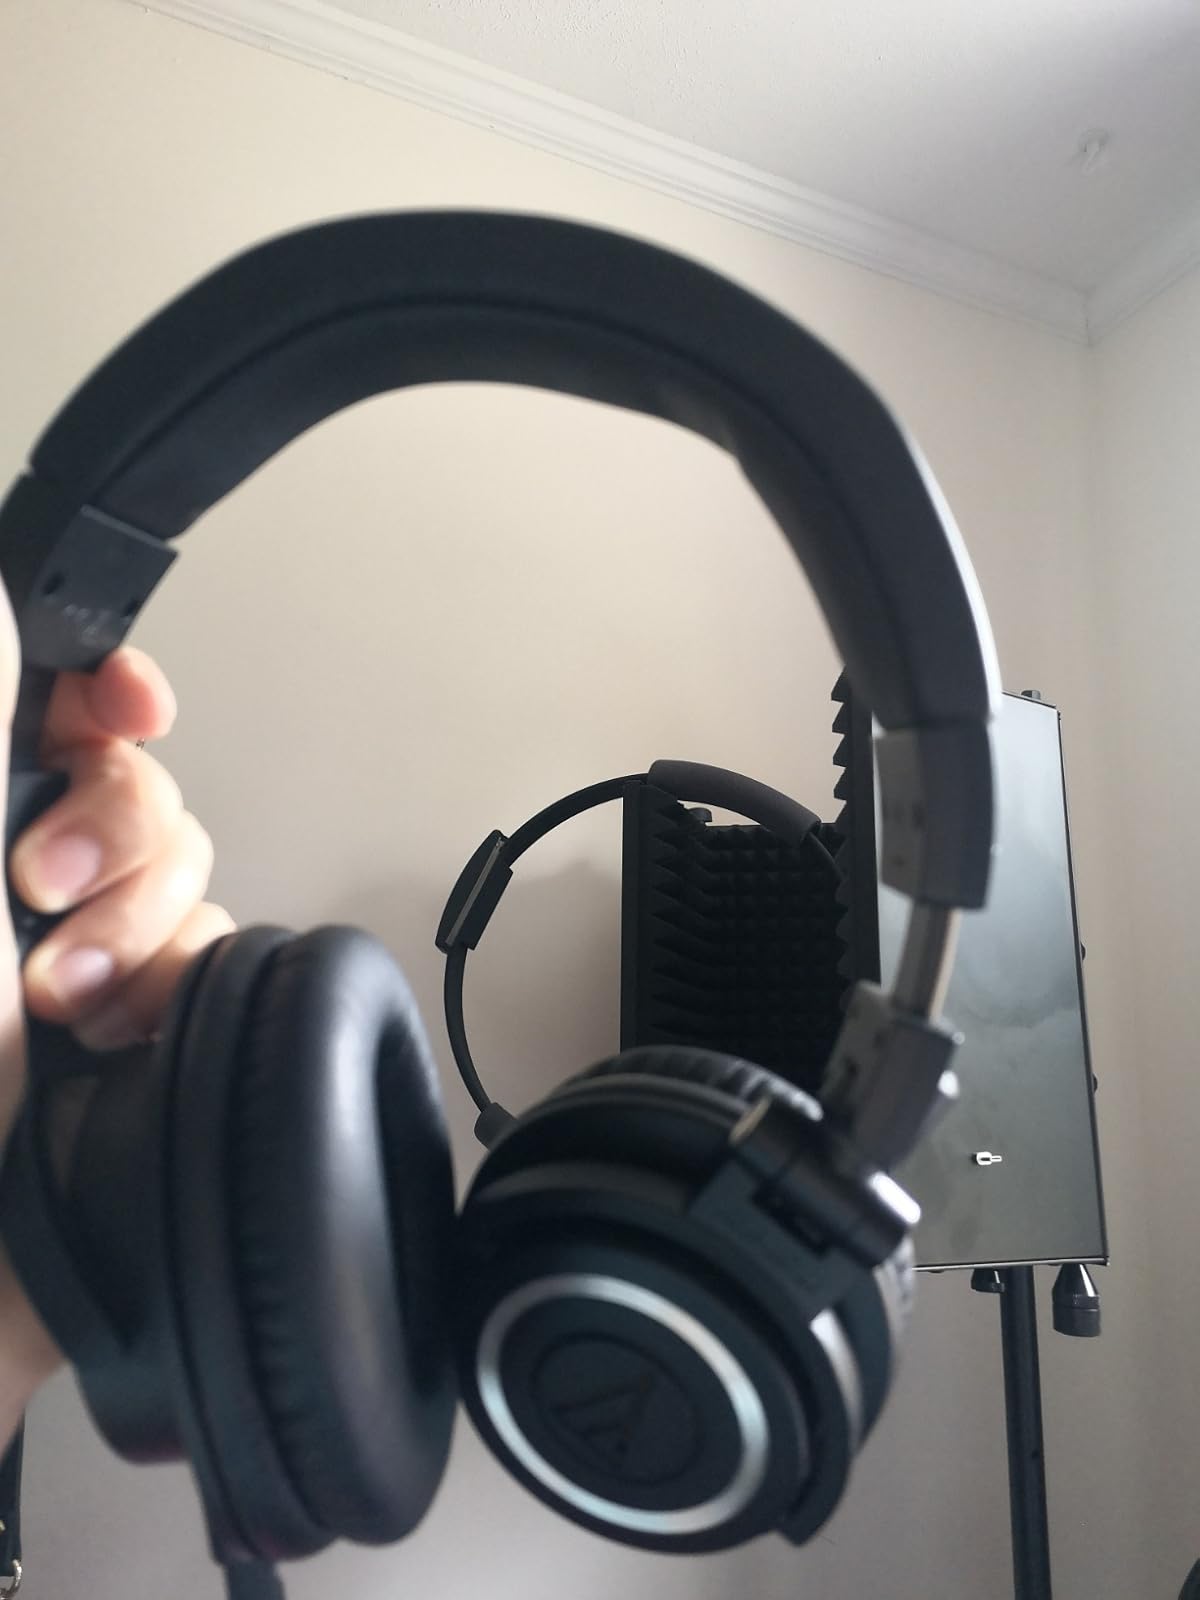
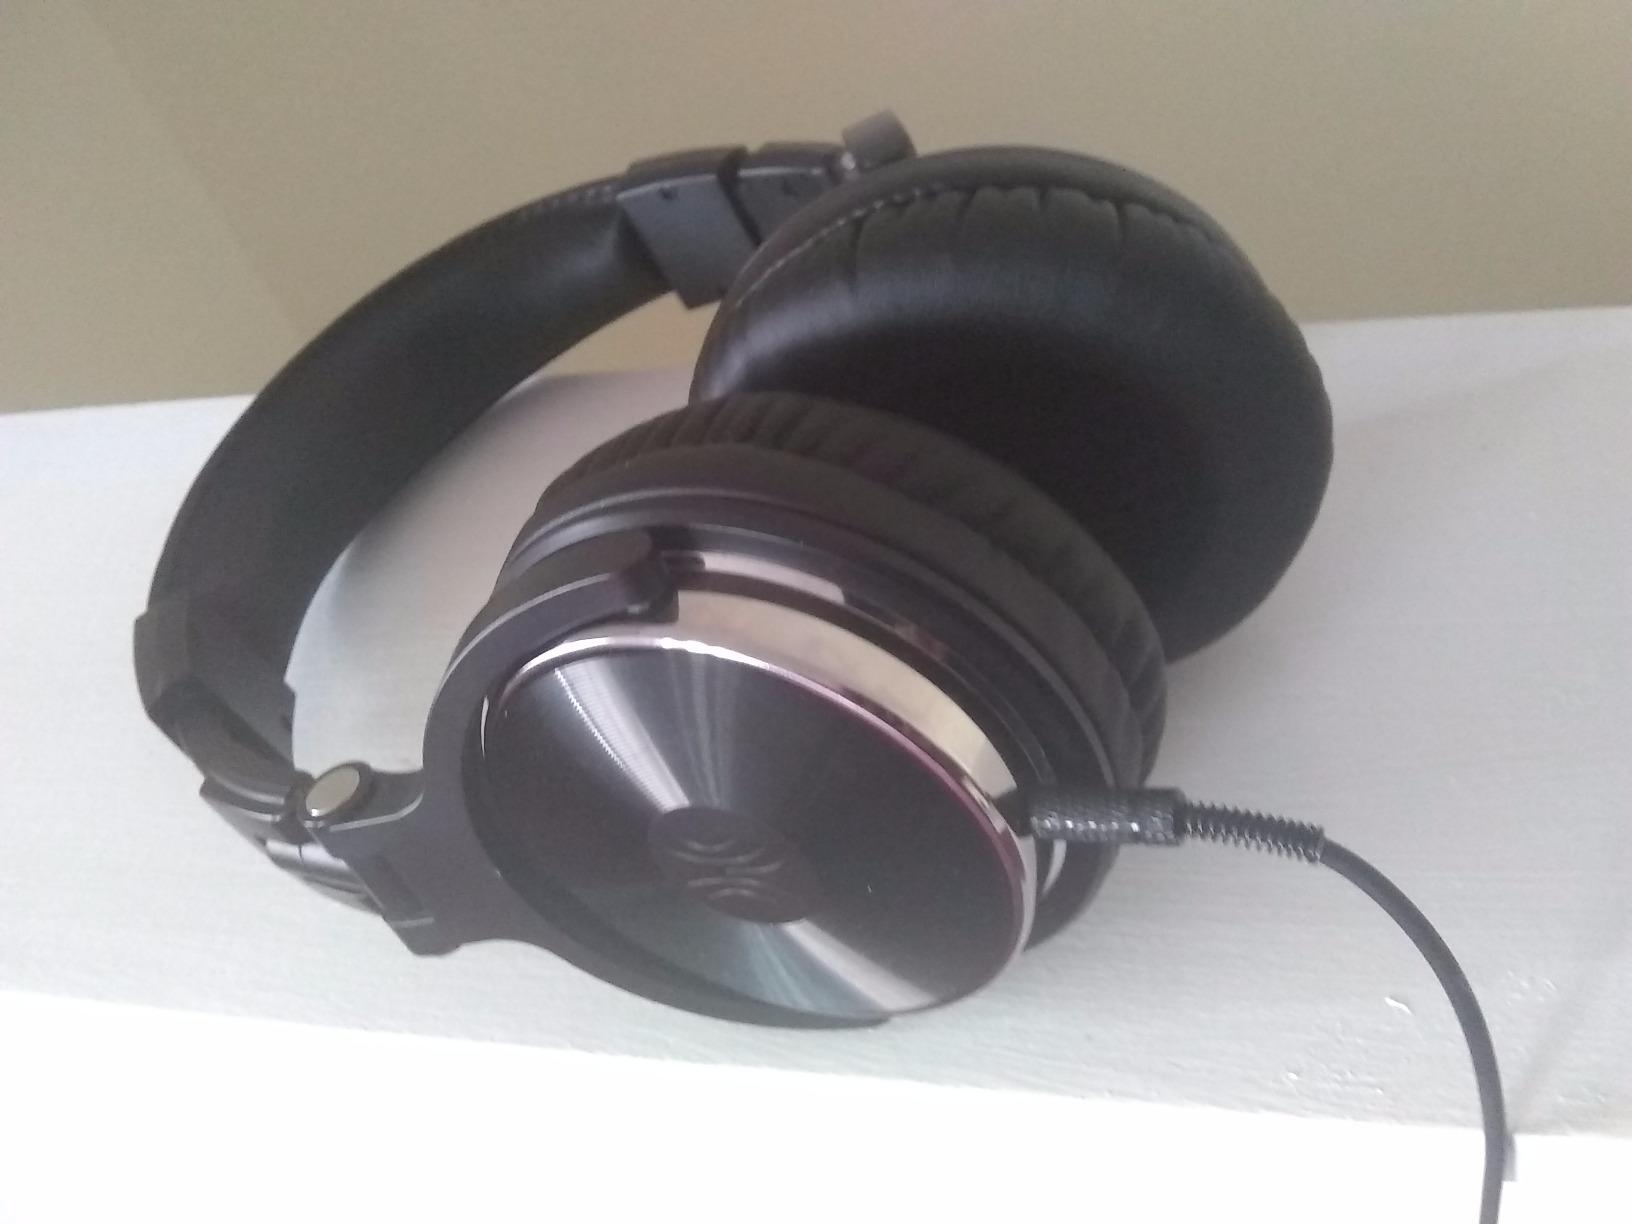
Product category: headphones
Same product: no